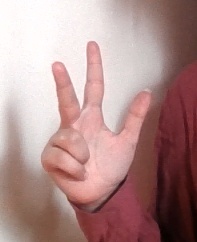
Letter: al